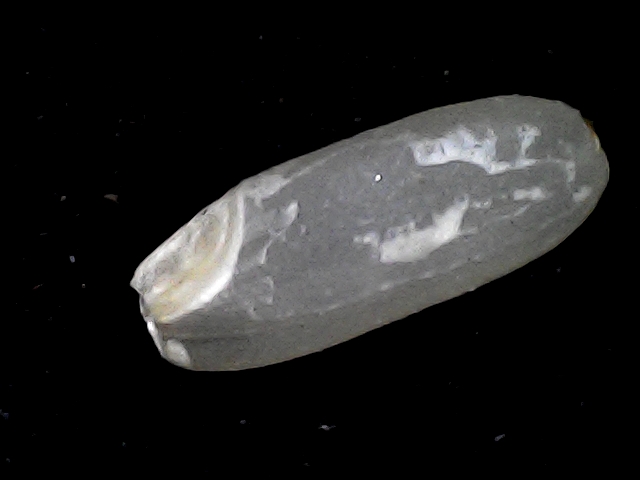
Rice variety: BR22